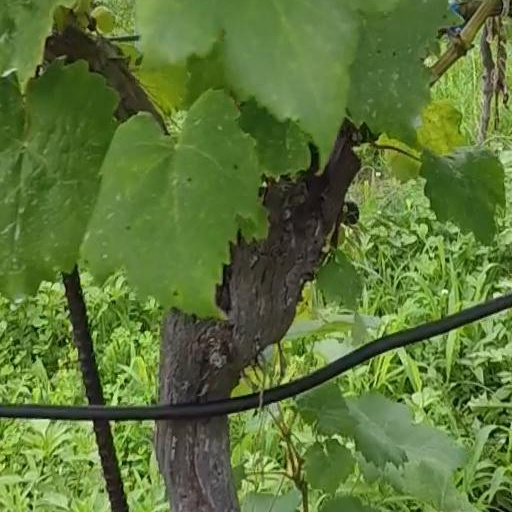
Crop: grape